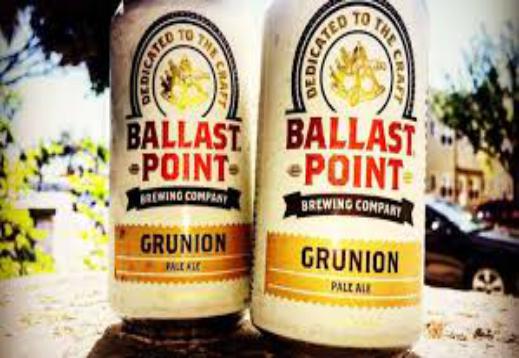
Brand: Ballast Point
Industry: Food